Otto Elfeldt

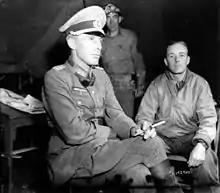
Otto Elfeldt POW in the Falaise Pocket

Otto Elfeldt (10 October 1895 – 23 October 1982) was a German general during World War II and a POW at Trent Park. He was also a recipient of the German Cross in Gold of Nazi Germany.